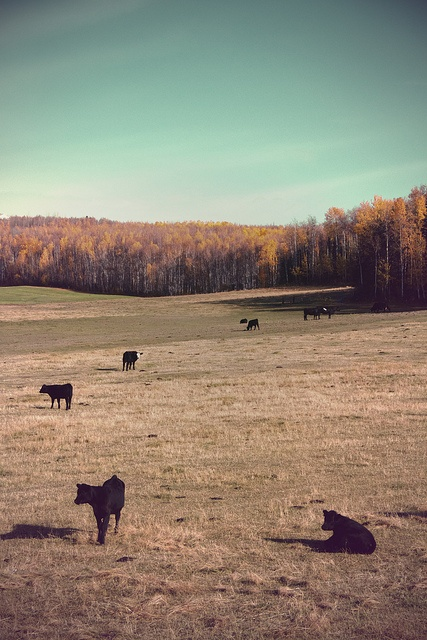
A group of animals standing around a dry grass field.
Cattle stand in the pasture on a sunny fall day.
six small cows in a large dry field
Cows in a field of brown grass and trees with fall colors.
Several cows grazing in a field with one lying down.